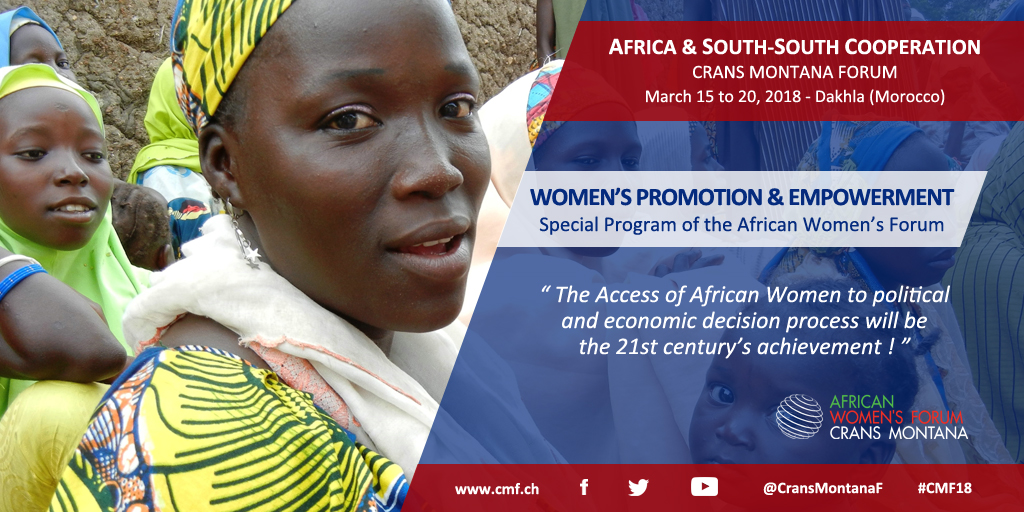
Gender: women